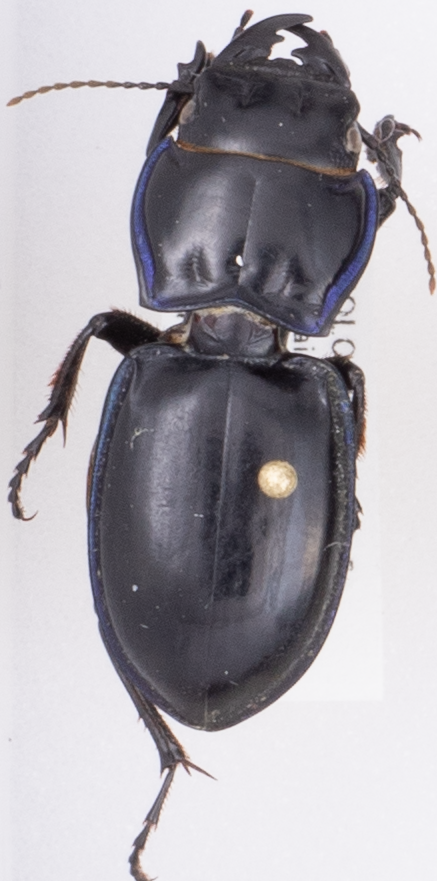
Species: Pasimachus elongatus
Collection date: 2018-07-19
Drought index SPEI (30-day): -0.9
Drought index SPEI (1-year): -0.1
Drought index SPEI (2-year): -0.46